Tom Loftus

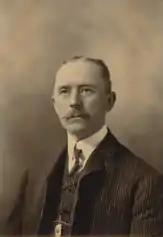
Loftus in 1902

Thomas Joseph Loftus (November 15, 1856 – April 16, 1910) was an American professional baseball player and manager. He had a brief major-league playing career, appearing as an outfielder in parts of the 1877 and 1883 seasons. As a manager, he led major-league teams in the Union Association, American Association, National League, and American League.